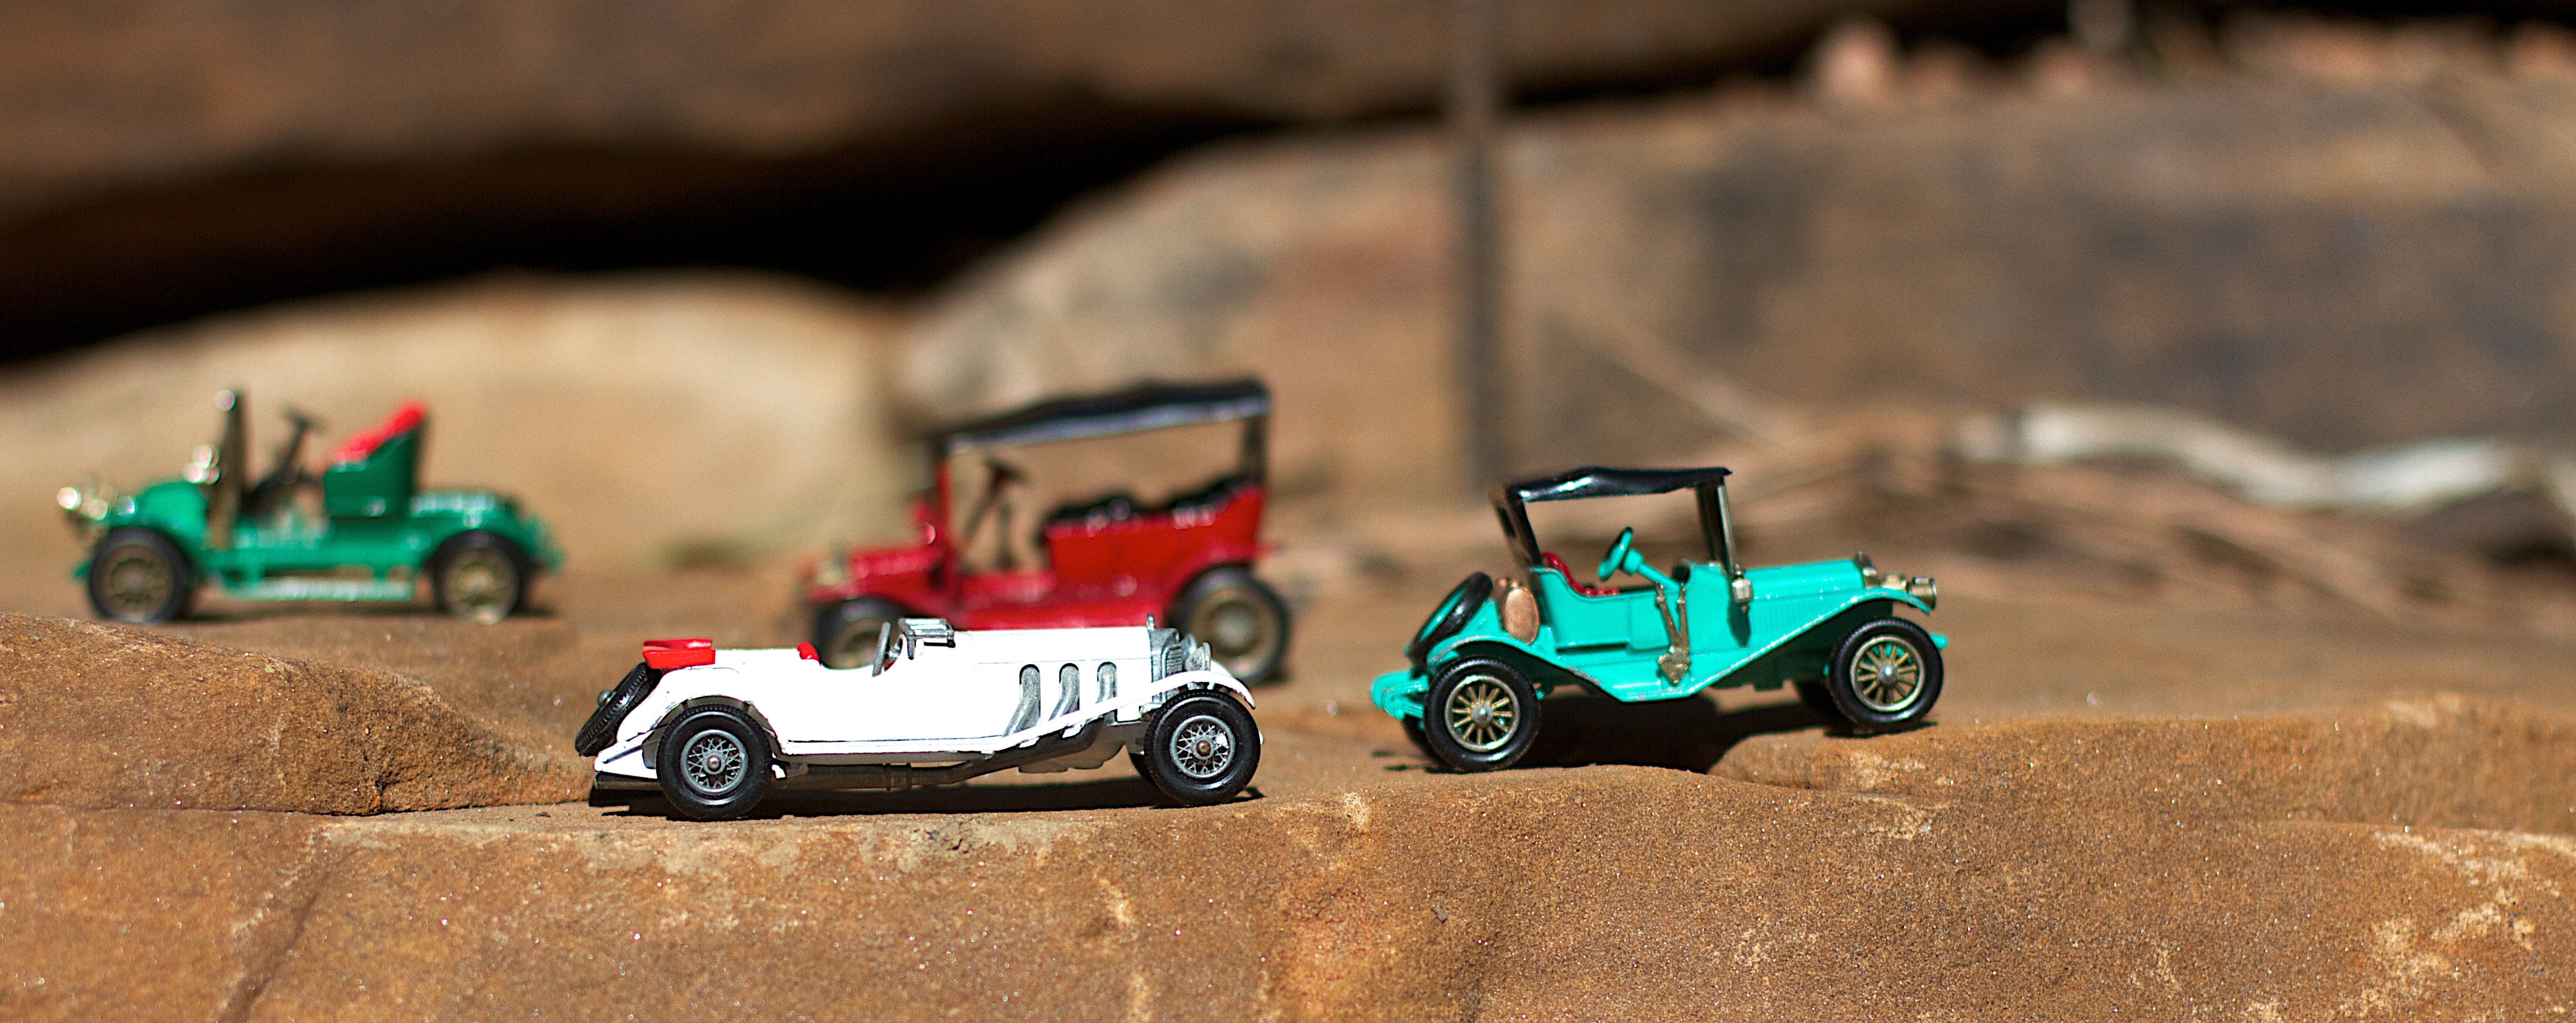
car, vehicle, toy, racing, matchbox, screenshot, auto racing, automobile make, off roading